Yellow Buses

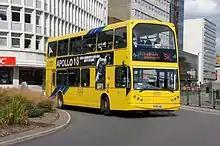
East Lancs Myllennium Vyking bodied Volvo B7TL in August 2011

In 2009 Transdev's majority owner, Caisse des dépôts et consignations, commenced negotiating with Veolia Environnement to merge Transdev with Veolia Transport. As part of the resulting agreement, it was agreed that the RATP Group, which had a minority shareholding in Transdev, would take over ownership of some of Transdev's operations in lieu of cash payment. Transdev Yellow Buses was included and was transferred on 3 March 2011. The business resumed trading as Yellow Buses.